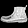
Label: Ankle boot